Larry Elgart

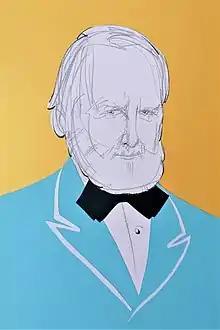
Portrait of Larry Elgart.

Lawrence Joseph Elgart (March 20, 1922 – August 29, 2017) was an American jazz bandleader. With his brother Les, he recorded "Bandstand Boogie", the theme to the long-running dance show "American Bandstand".